Nipple clamp

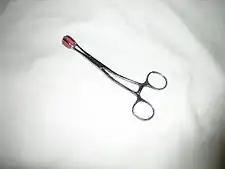
Tweezer type of Nipple clamp

A tweezer clamp looks like a pair of regular tweezers. It consists of two short lengths of metal, no more than in length, fixed together at one end and open at the other end. The open ends are curved slightly to improve their ability to grip the nipple.